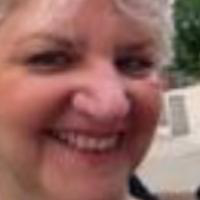
Age group: age 66-80